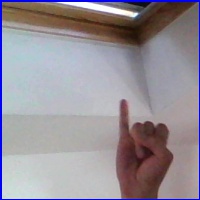
Letra: I